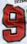
Number: 9